Asunción Valdés

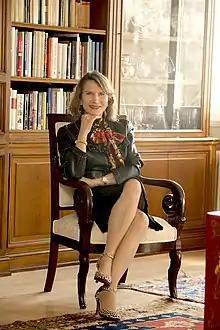

Asunción Valdés Nicolau (born 1950) is a Spanish journalist. In 1983 she became the first woman to direct and edit a television news program in Spain. In 1993 she was appointed Director of Media Relations for the Royal Household of Spain, the first woman to hold such a high position with the Head of State.